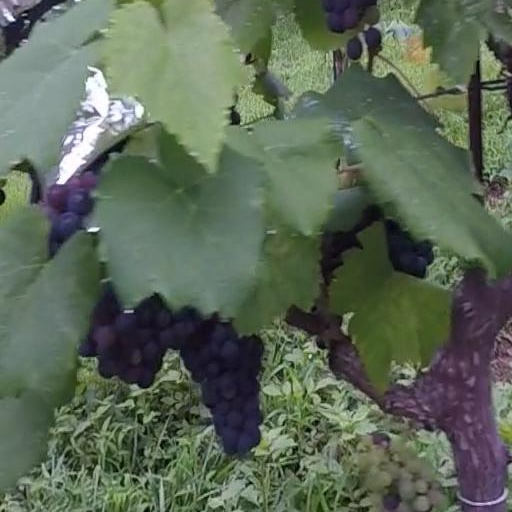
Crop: grape